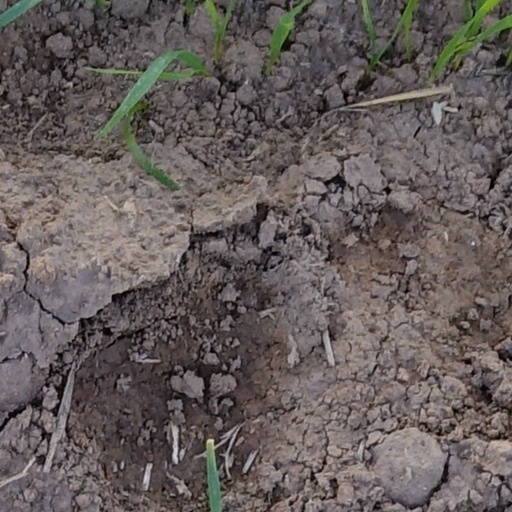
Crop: wheat